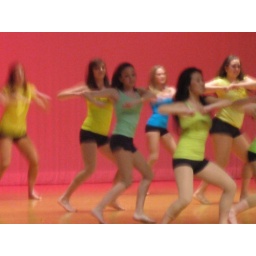
yup theres me in the only green shirt haha